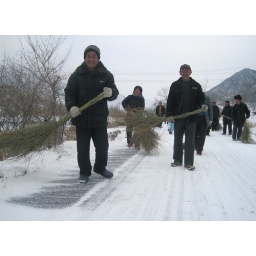
While out hiking in the mountains around Beijing we came upon the local &amp;quot;snow plowa&amp;quot; clearing the county roads with brooms!